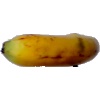
Label: Banana Lady Finger 1